Denzelle Good

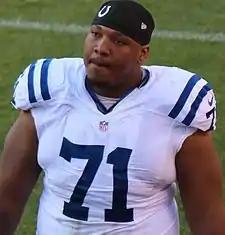
Good with the Indianapolis Colts in 2016

Denzelle Good (born March 8, 1991) is a former American football offensive guard. He played college football at NC State and later Mars Hill, and was selected by the Indianapolis Colts in the seventh round of the 2015 NFL draft.